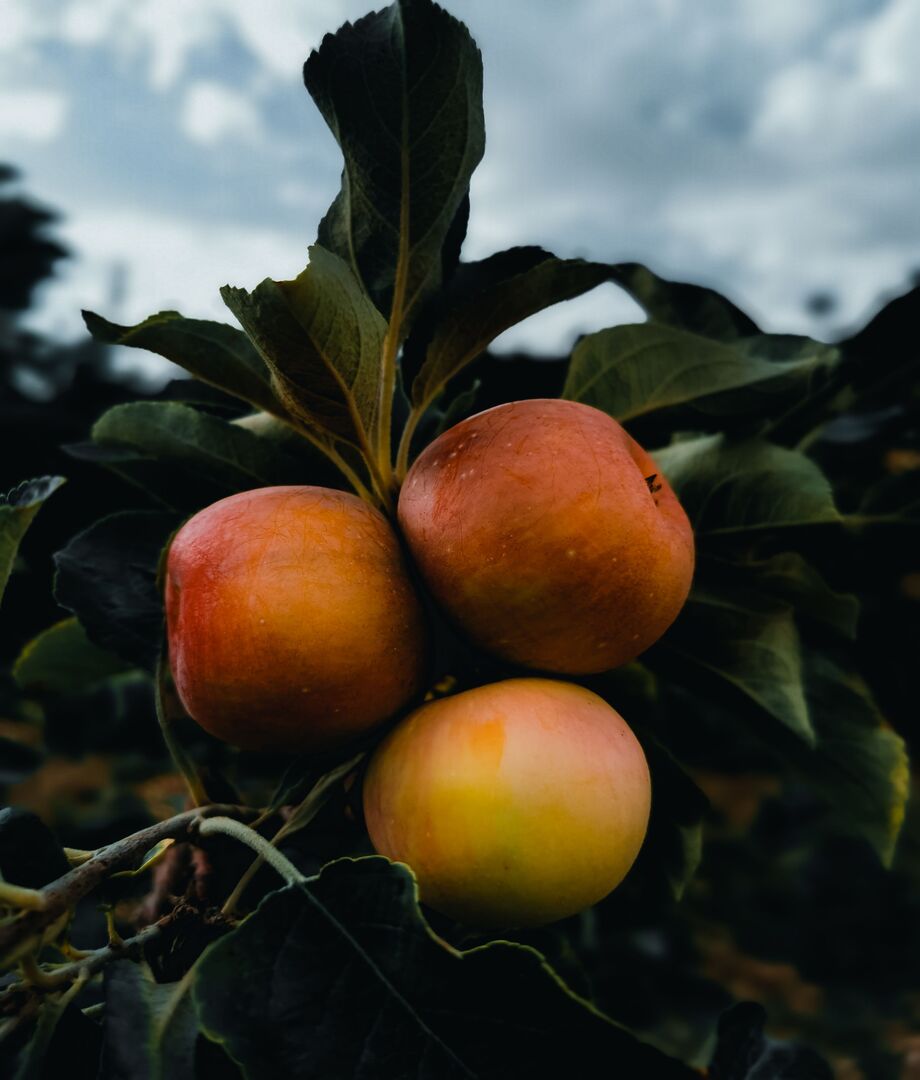
Label: apple